Francis II Rákóczi

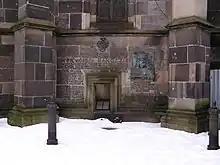
The memorial plate of Francis II embedded in the northern wall of the St. Elisabeth Cathedral in Košice, Slovakia

Zrínyi's second husband, Imre Thököly, took little interest in Rákóczi's education, as he was by then heavily involved in politics. However, the failure of the Turks to capture the Habsburg capital in the Battle of Vienna in 1683 frustrated Thököly's plans to become King of Upper Hungary. When the Turks began to grow suspicious of his intentions, Thököly proposed sending the young Rákóczi to Constantinople as a guarantee of his goodwill. But Rákóczi's mother opposed this plan, not wishing to be separated from her son.